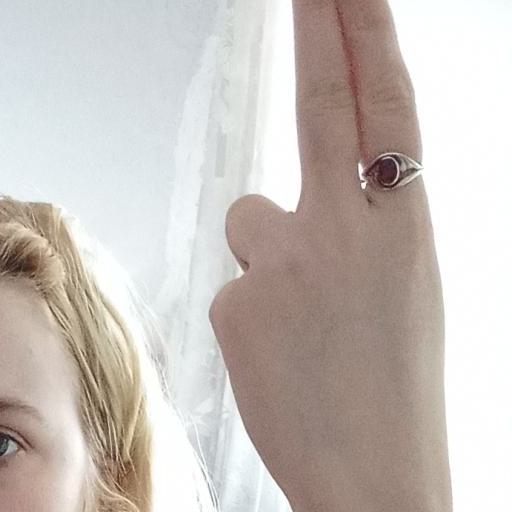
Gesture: two_up_inverted